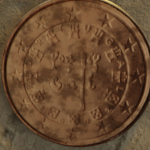
Coin value: 1cent
Country: pt
Edition: standard